Climate of Argentina

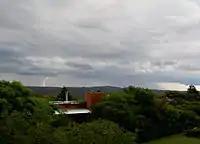
Thunderstorm in Córdoba Province during summer

In summer (December–February), temperatures range from an average of in the north to a mean of in the center of the country except for the southeastern parts of Buenos Aires Province, where temperatures are cooler in summer due to the maritime influence. In the extreme south of the country, the temperature averages ; at very high altitudes, the average is below .